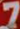
Number: 7